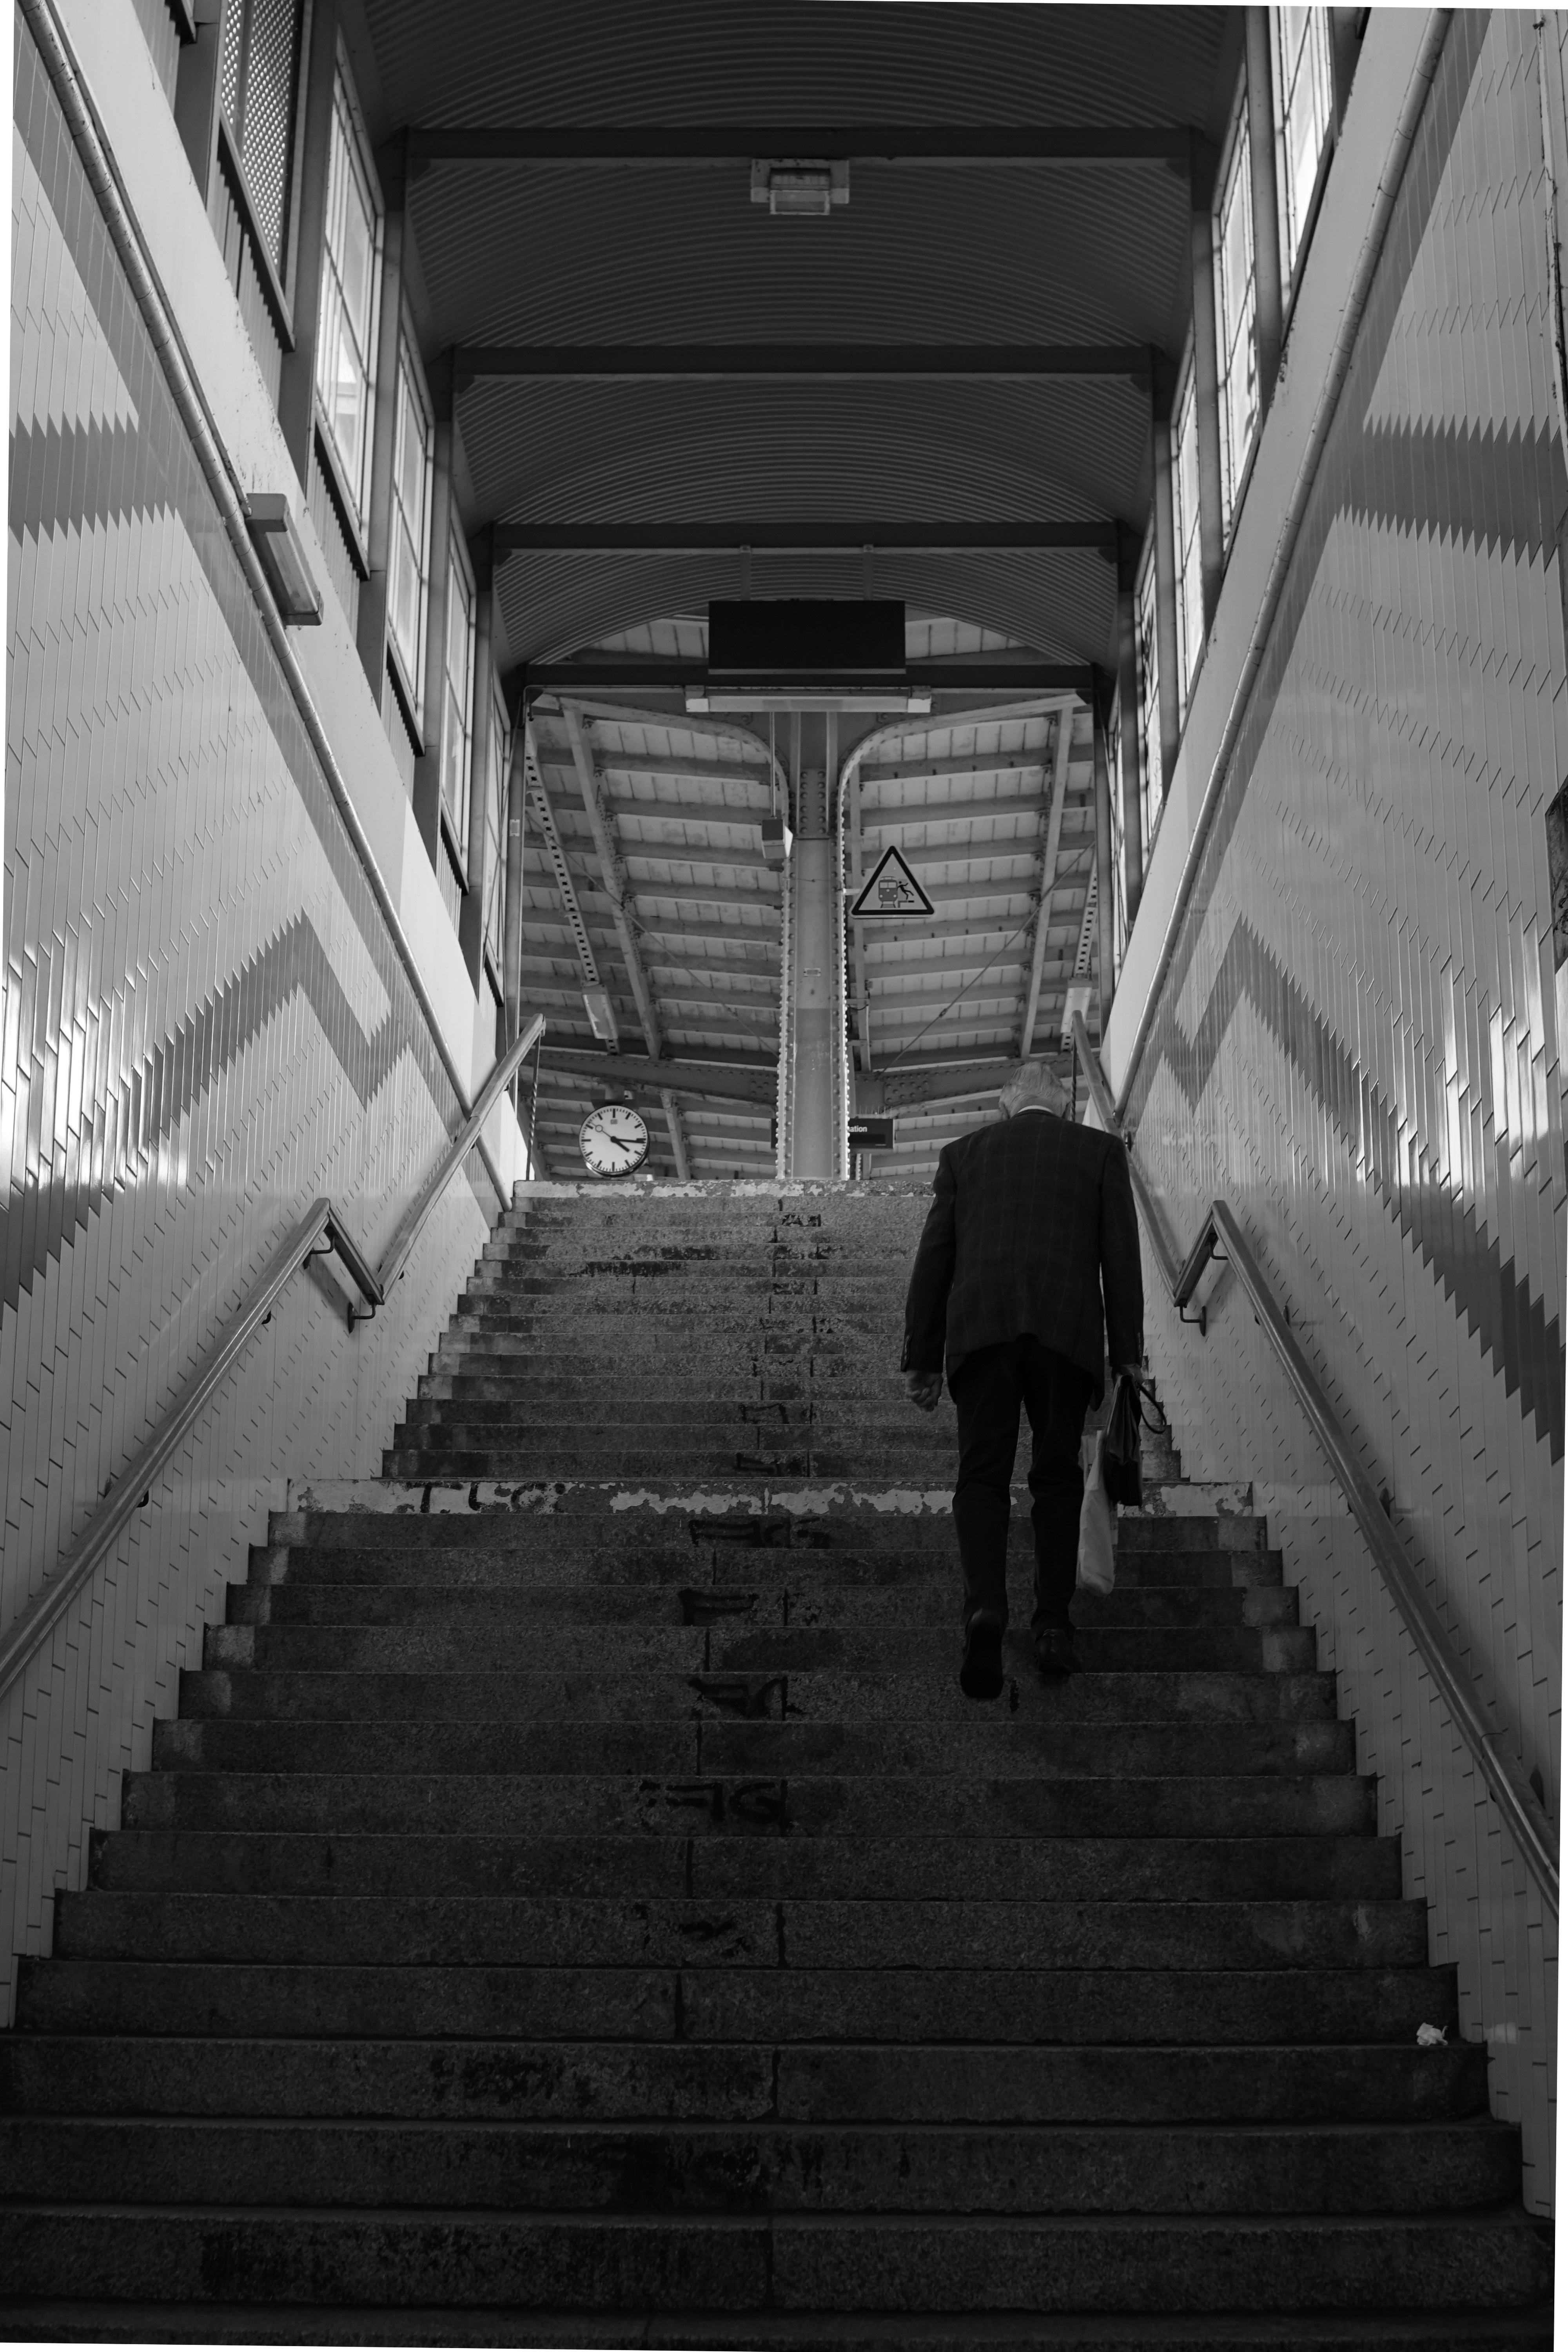
person, light, black and white, architecture, white, photography, building, line, shadow, human, darkness, black, monochrome, stairs, infrastructure, symmetry, photograph, snapshot, image, railway station, shape, monochrome photography, film noir